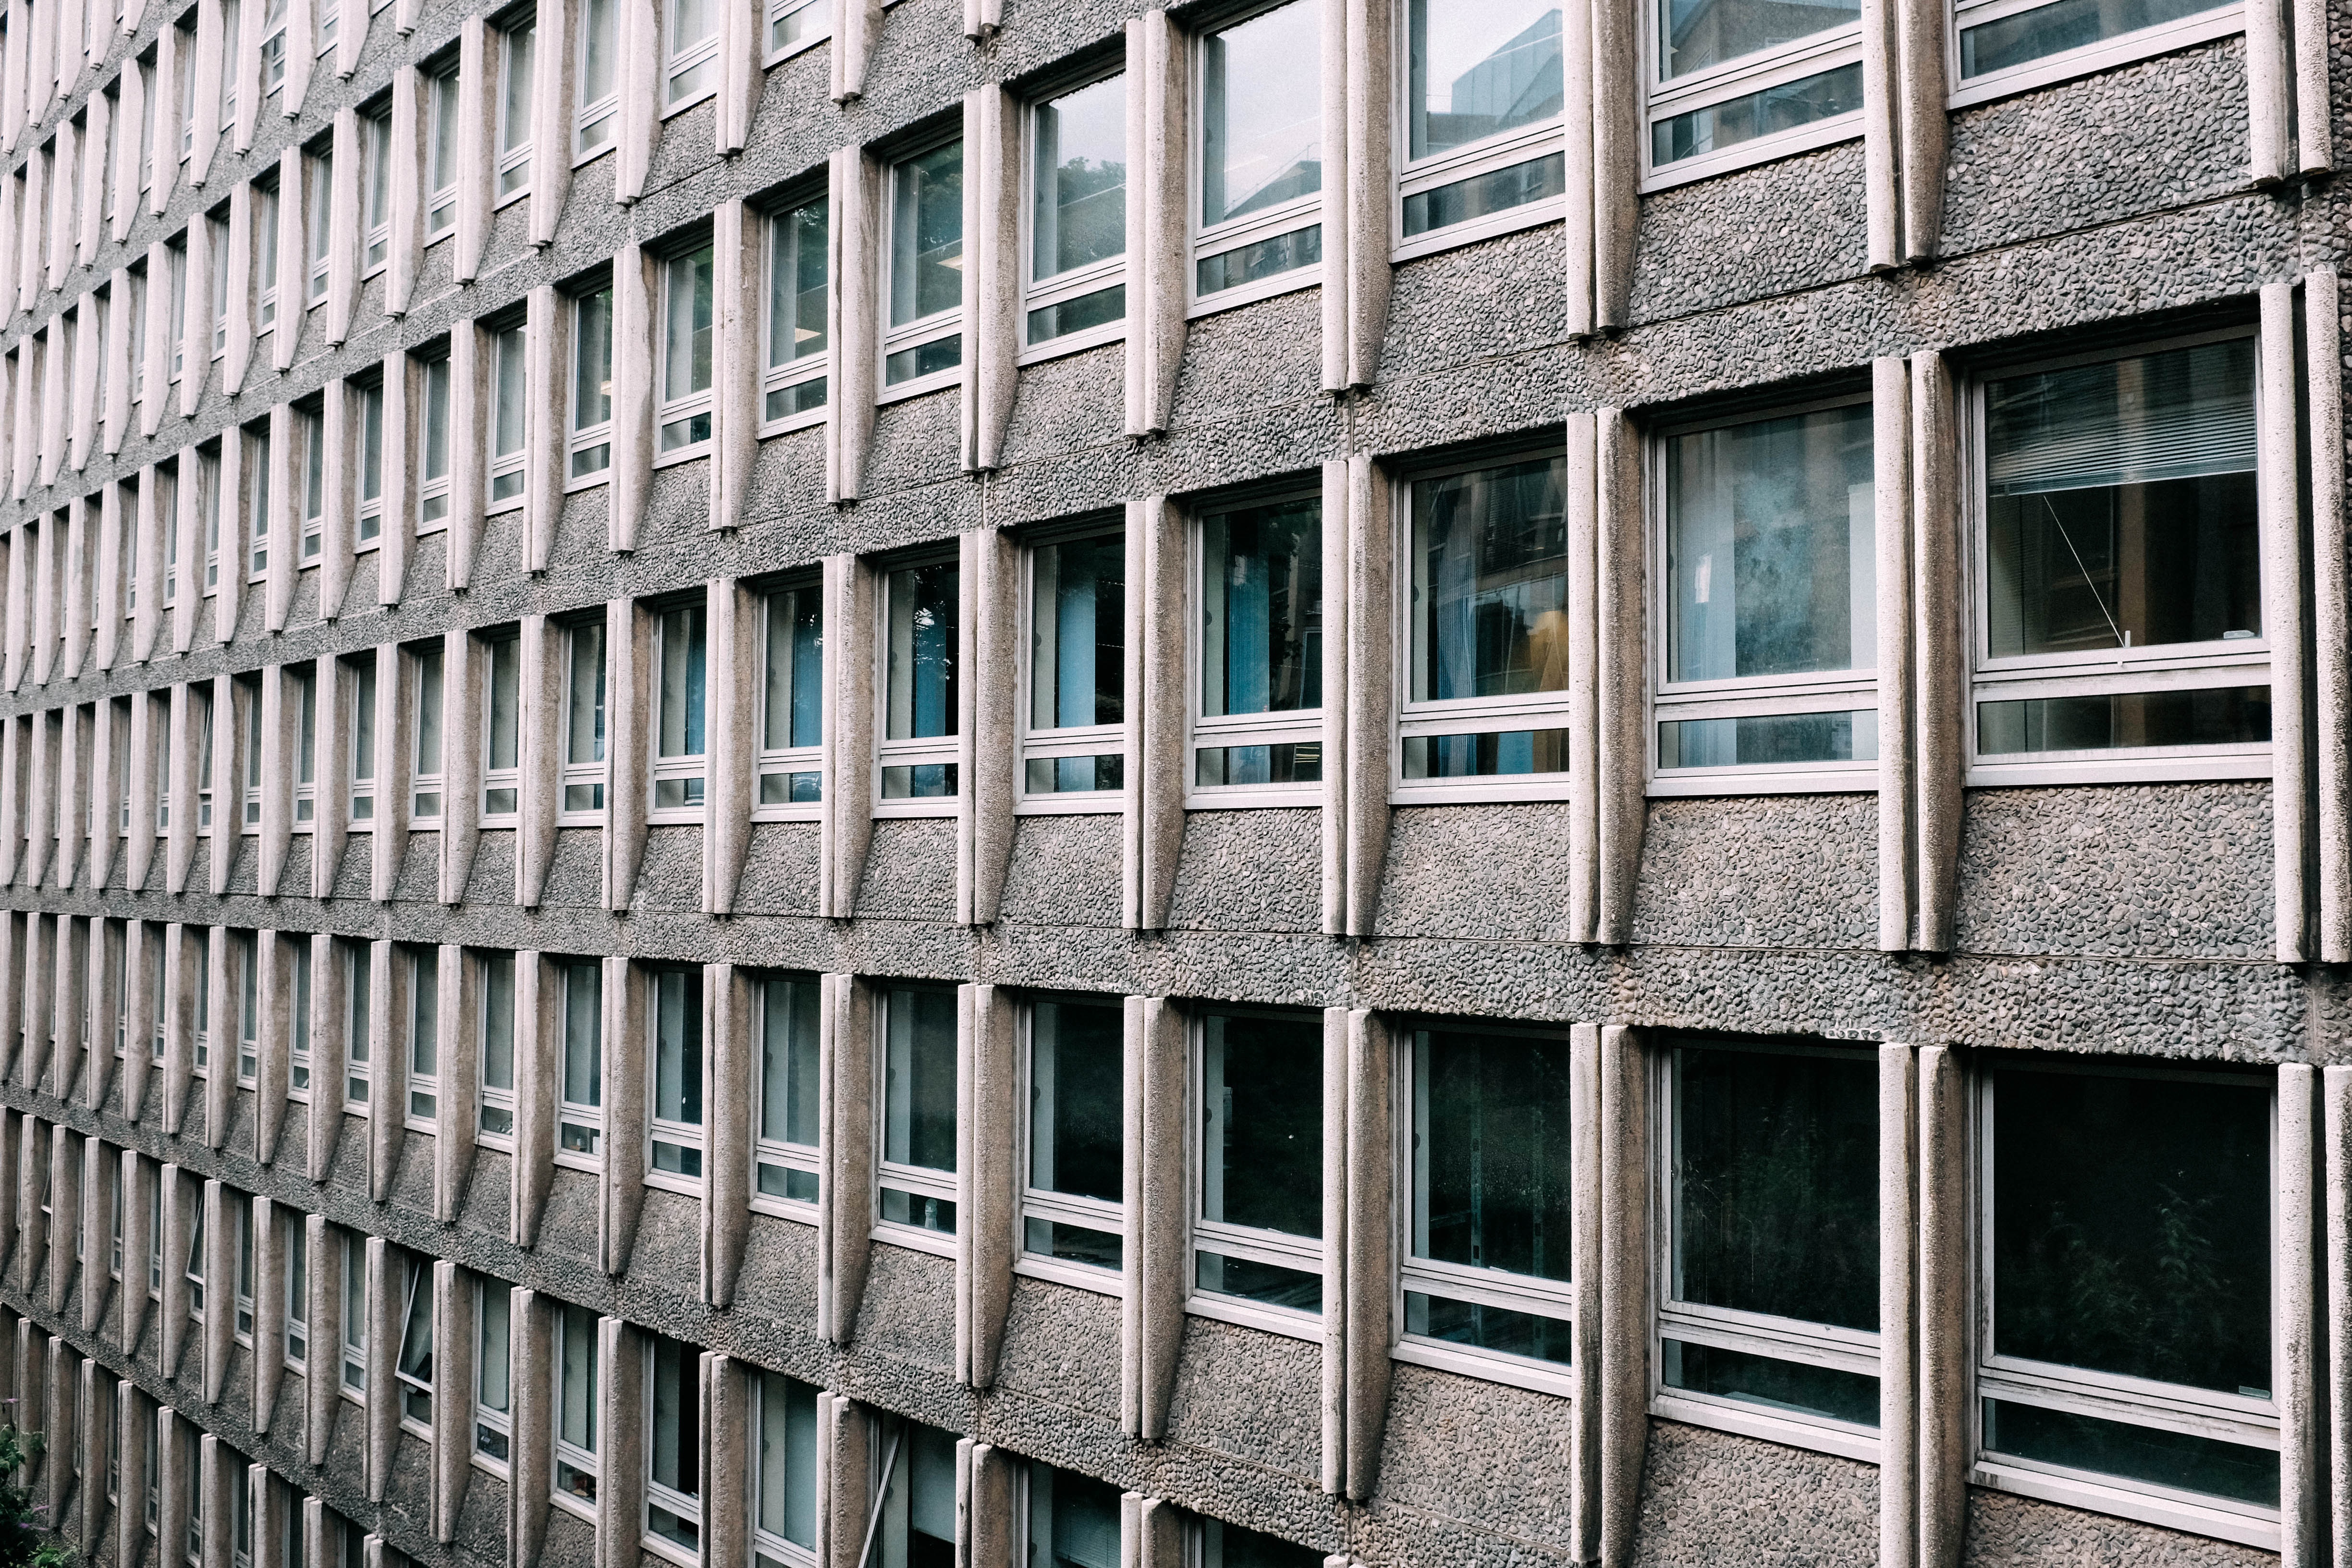
architecture, structure, window, glass, building, wall, line, reflection, facade, exterior, concrete, window frame, outdoors, urban area, window covering